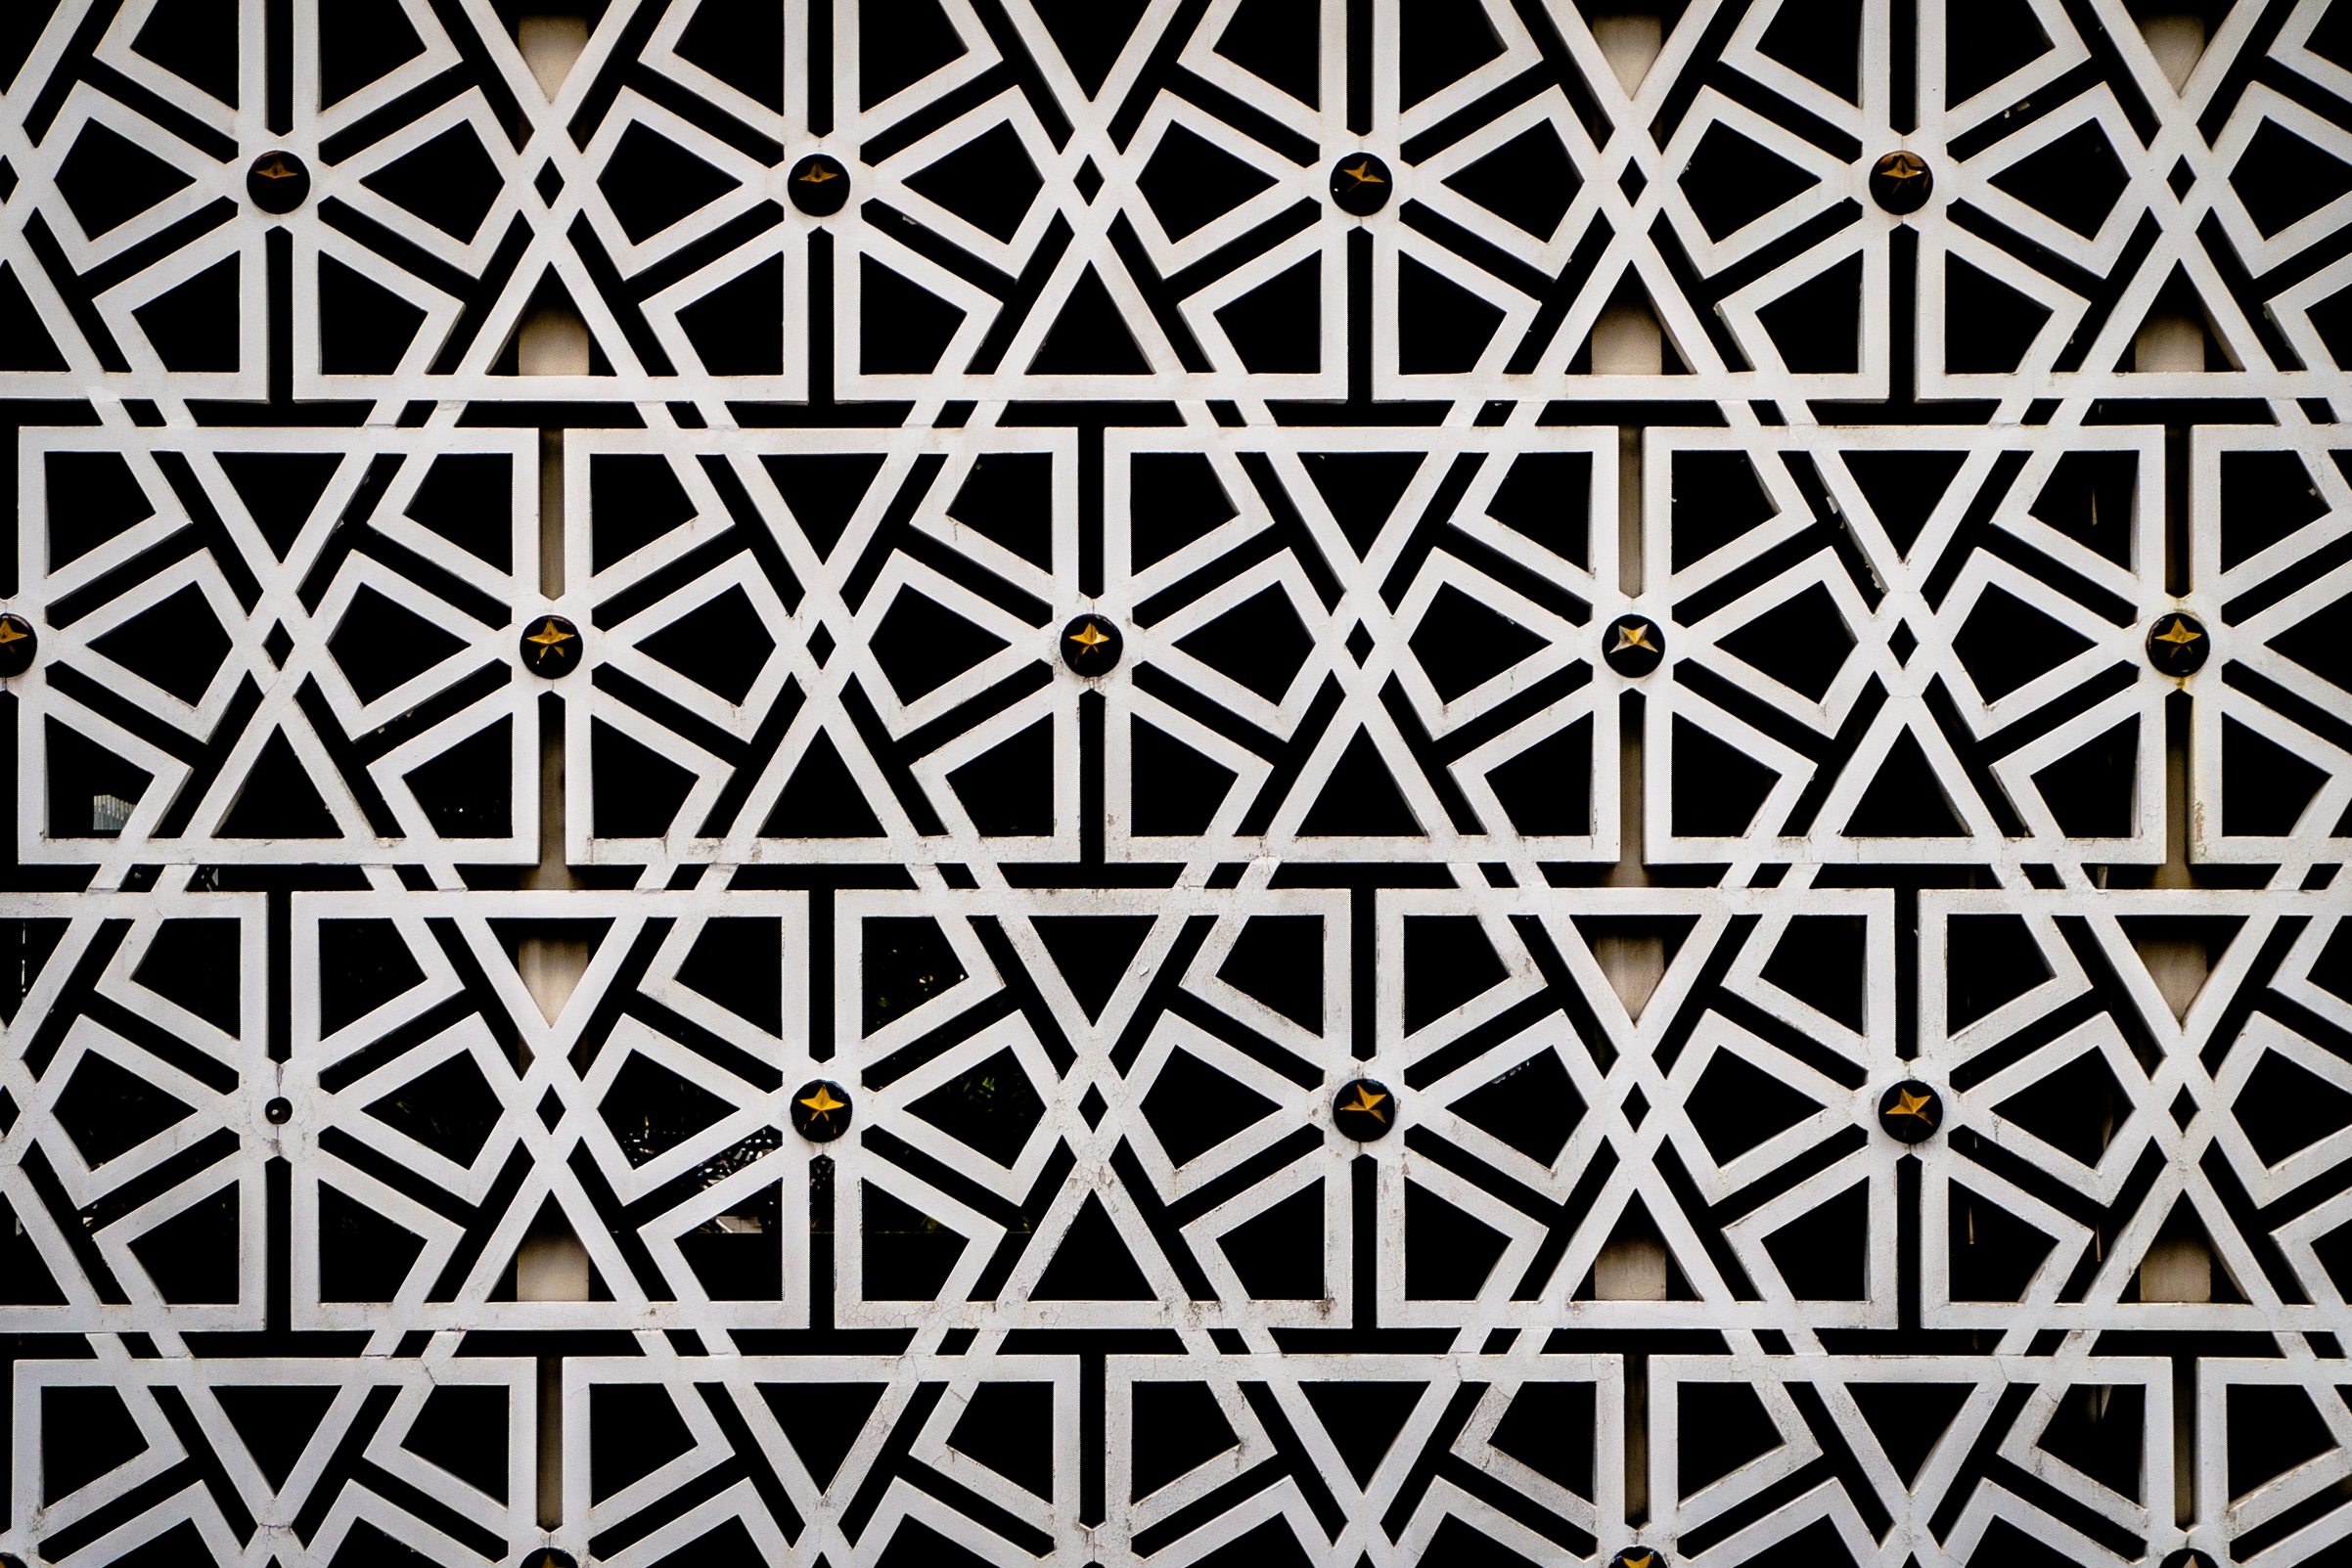
black and white, texture, pattern, line, geometric, geometry, monochrome, circle, font, art, design, triangle, symmetry, wallpaper, mosque, shape, islamic, flooring, arabesque, monochrome photography, masjid negara